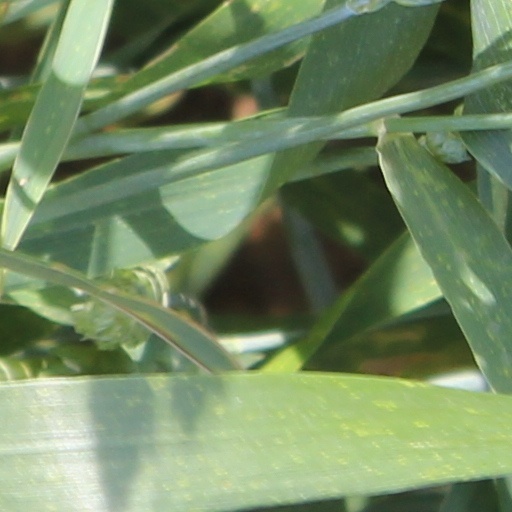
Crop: wheat